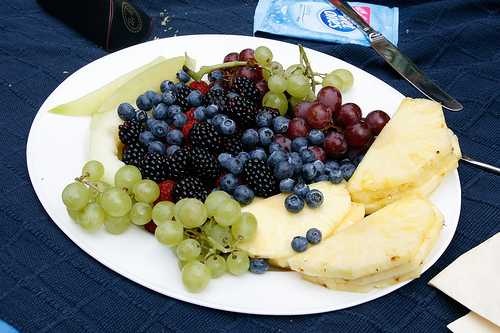
Label: Pineapple